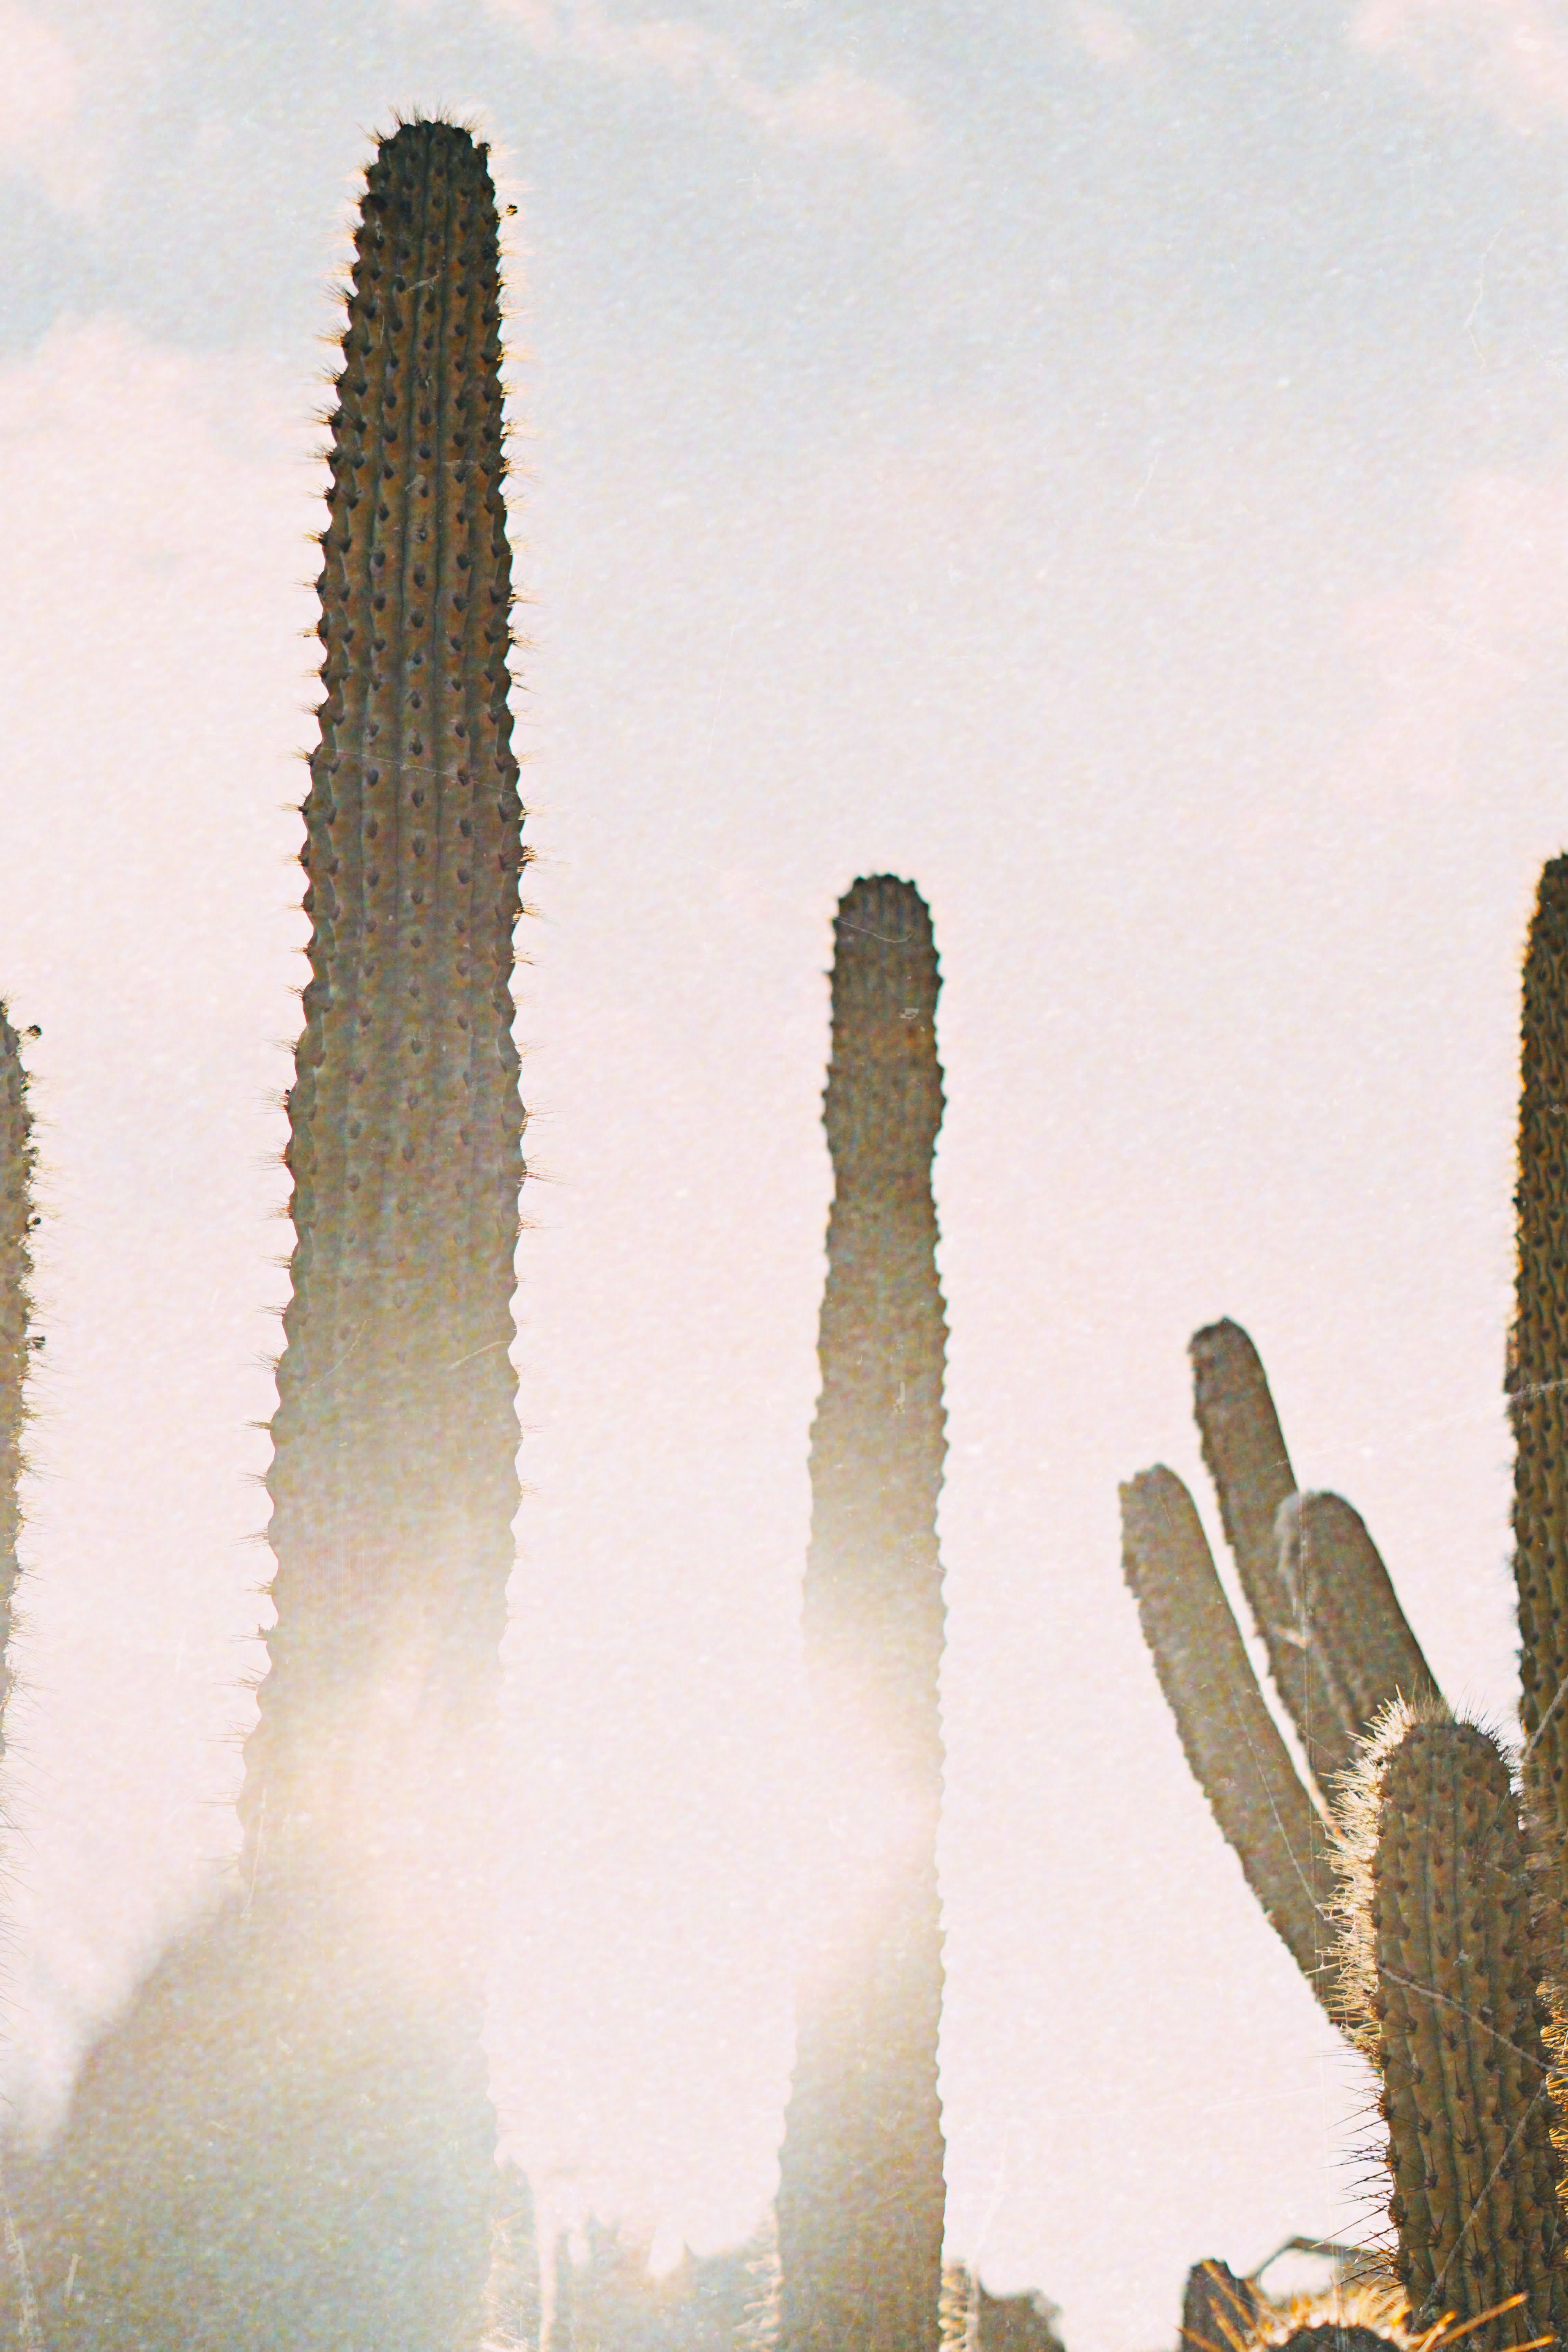
cactus, saguaro, flower, plant, sky, architecture, terrestrial plant, tree, hedgehog cactus, landscape, skyscraper, san pedro cactus, tower, perennial plant